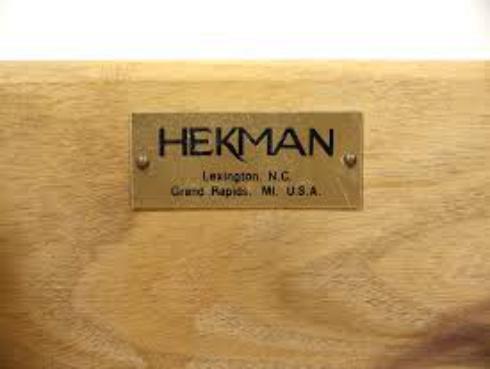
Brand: hekman
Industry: Necessities